Abercrombie House

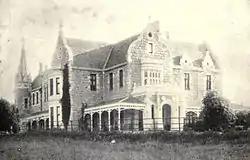
Abercrombie House in 1893.

Abercrombie House is a heritage-listed historic home located in Bathurst, New South Wales, Australia. It was constructed in the 1870s by the Stewart family who were pioneers in the Bathurst region.